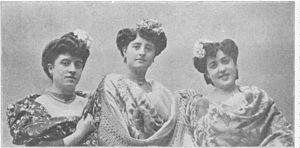
La Mi-Carême à Paris, longtemps appelée également Fête des Blanchisseuses, est de facto au moins depuis le XVIIIᵉ siècle la fête des femmes de Paris dans le cadre du très féminin Carnaval de Paris.